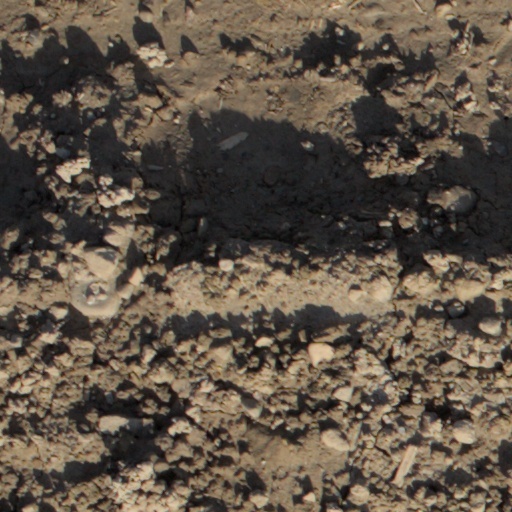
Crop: wheat